Jet Lag: The Game

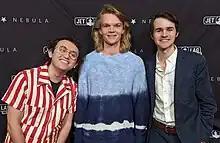
(Left to right) Ben Doyle, Sam Denby, and Adam Chase, pictured in December 2023, created the show.

"Jet Lag: The Game" was created by Sam Denby, founder of Wendover Productions and chief content officer of streaming platform Nebula, with writers Adam Chase and Ben Doyle, all of whom compete each season. The first season was released on May 25, 2022. The show is created primarily for streaming on Nebula, which supports its relatively expensive per-video budget. Episodes are released first on Nebula and a week later on YouTube.